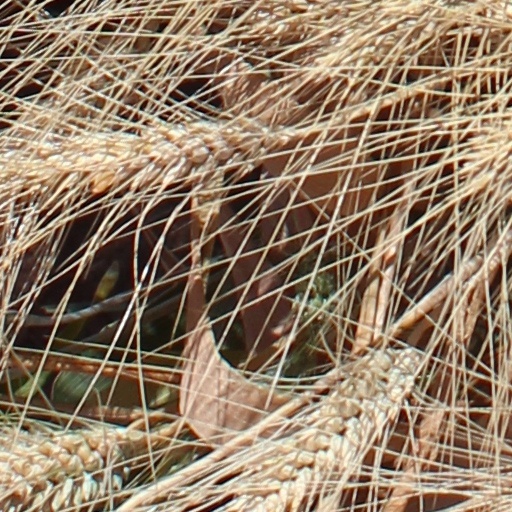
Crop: wheat